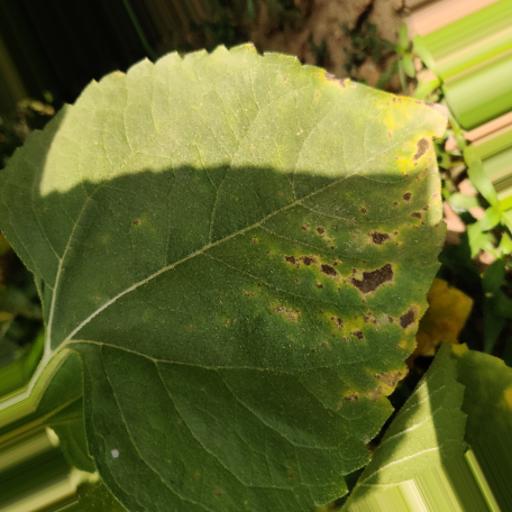
Label: Downy_mildew